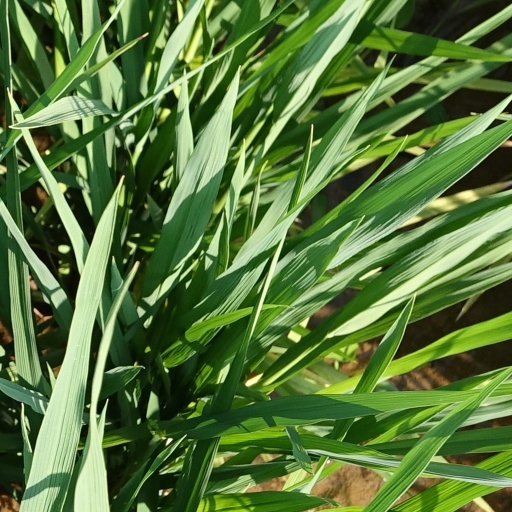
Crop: rice